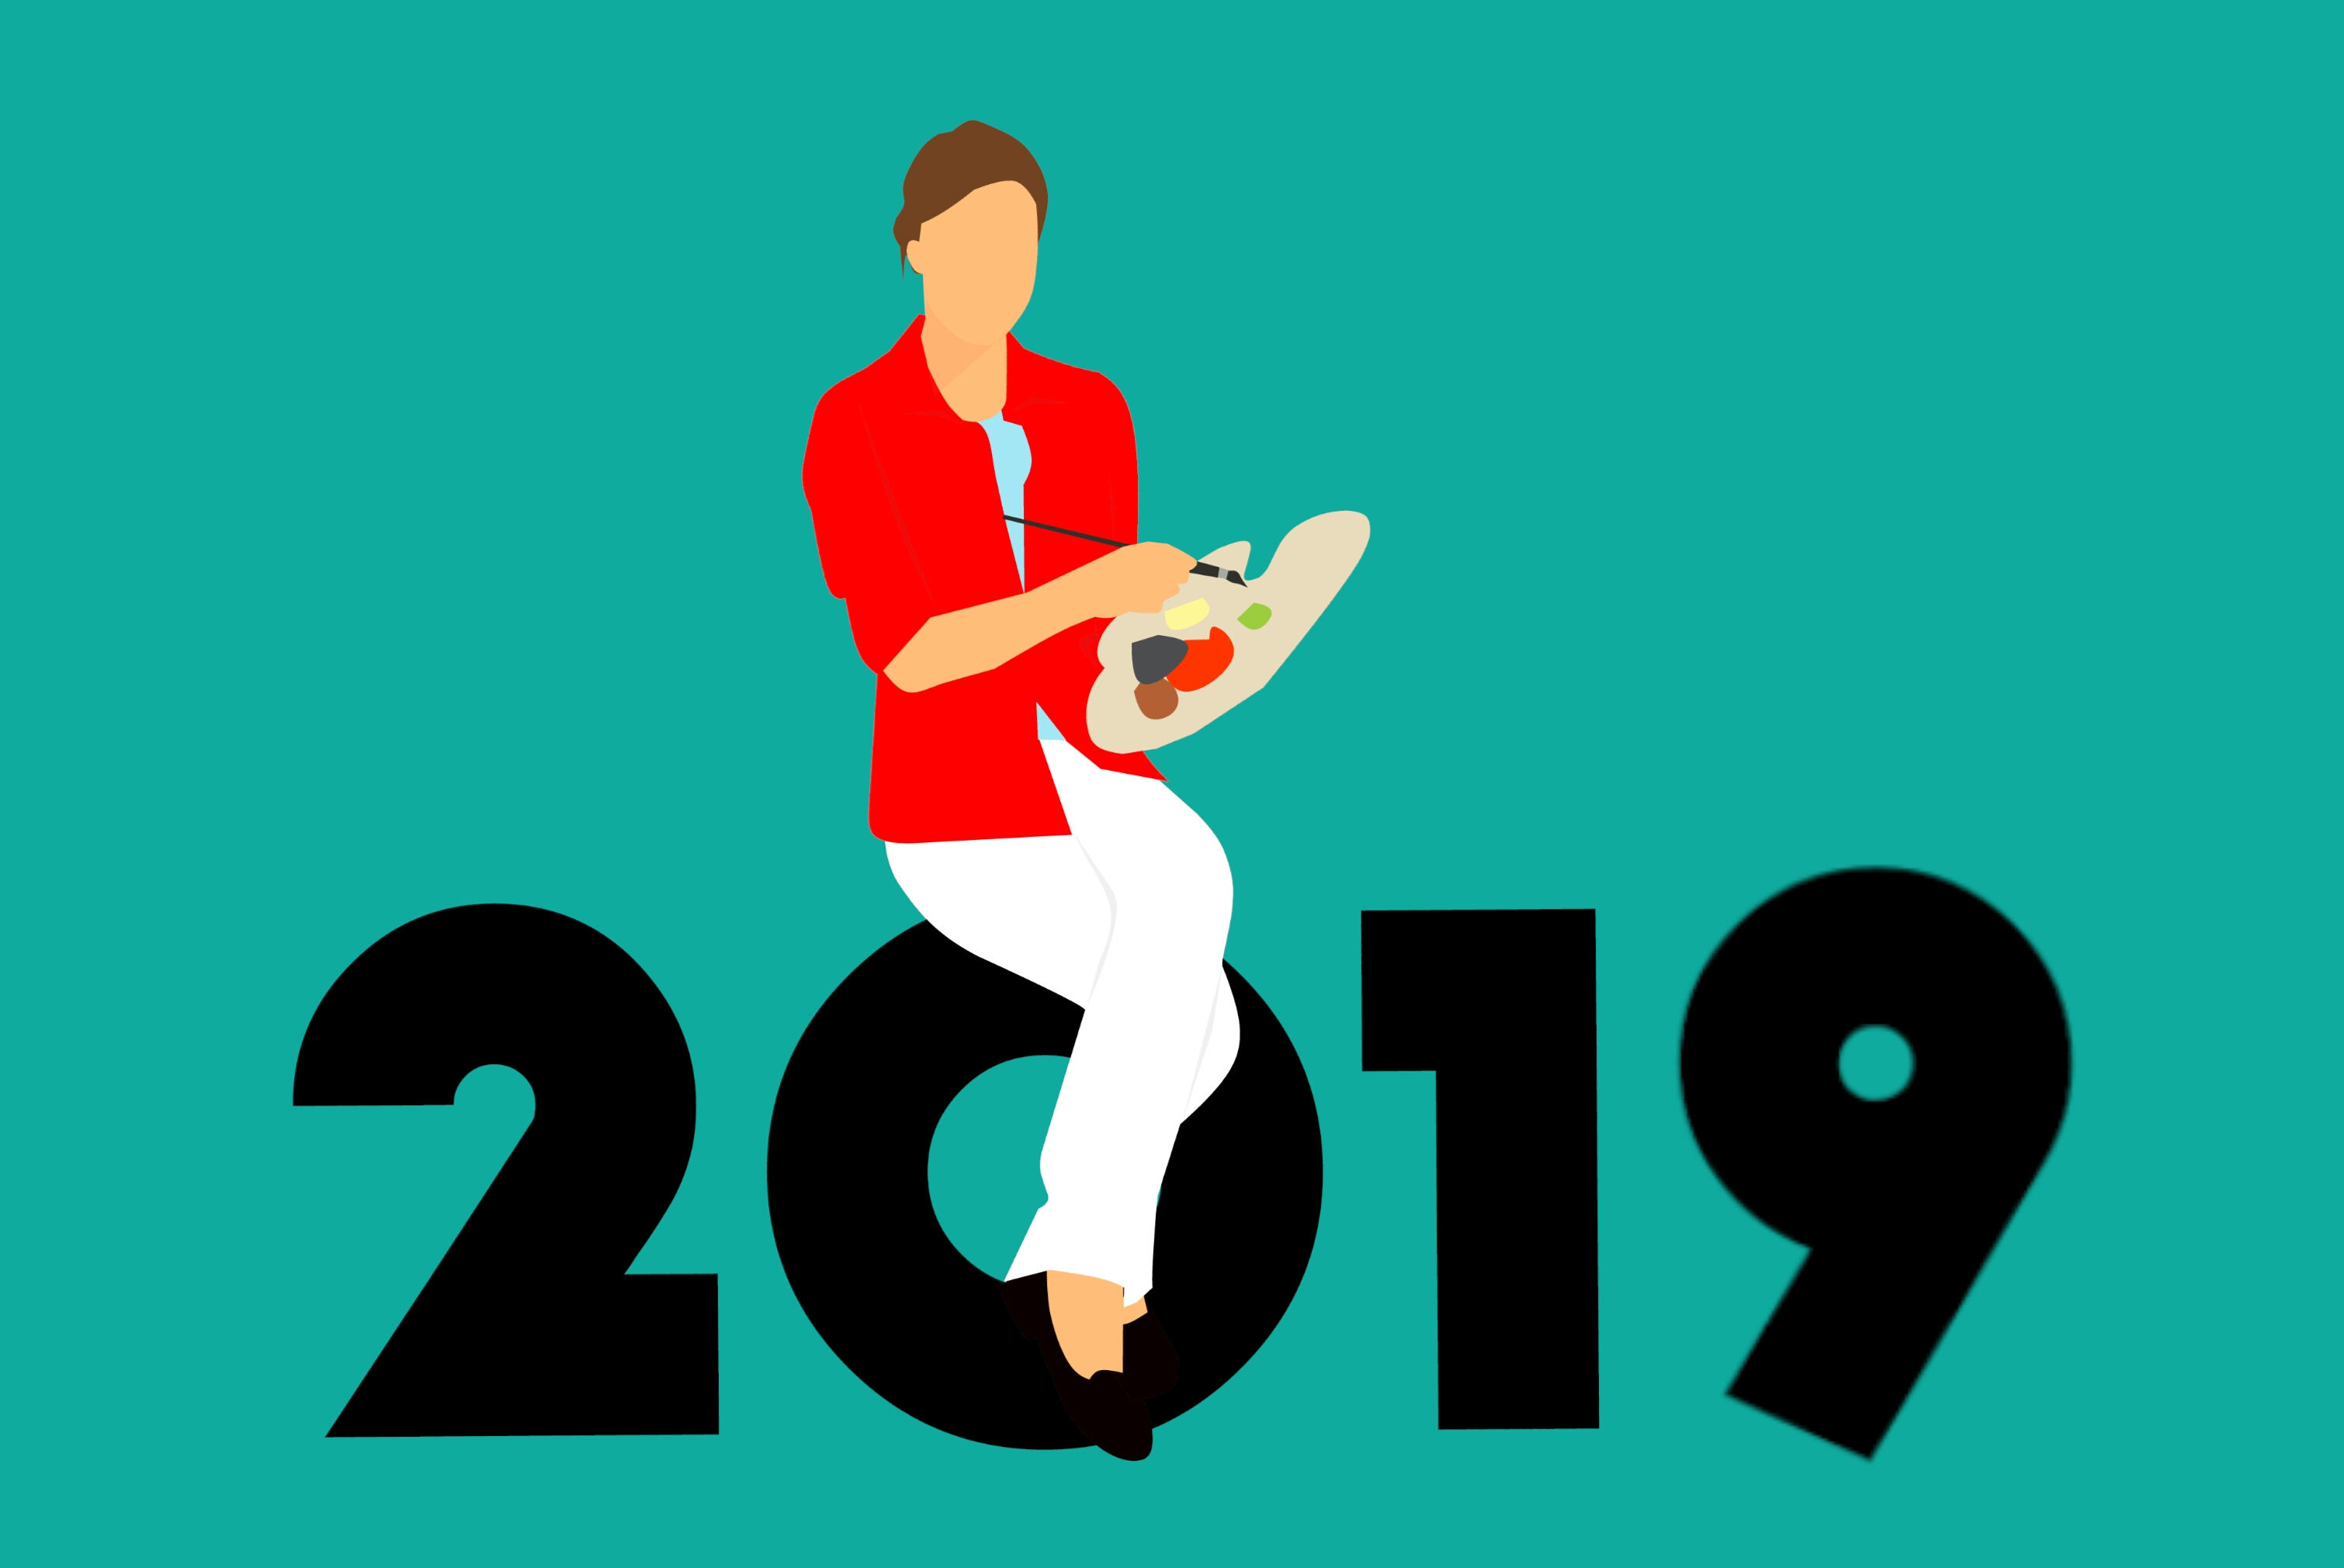
newyear, 2019, artist, female, design, paintbrush, palette, portrait, sitting, tool, happiness, pretty, knee, painting, drawing, designer, colors, young, adult, people, green, text, logo, font, line, recreation, graphics, illustration, art, graphic design, computer wallpaper, fictional character, joint